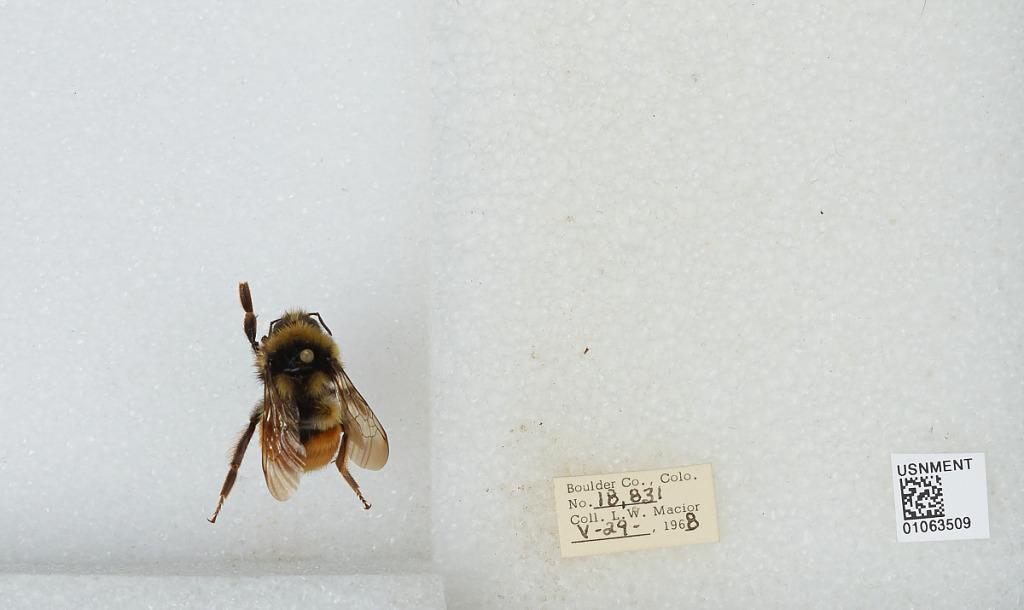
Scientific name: Bombus (Pyrobombus) bifarius Cresson
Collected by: L. Macior
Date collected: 1968-5-29
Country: United States
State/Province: Colorado
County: Boulder
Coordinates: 40.09, -105.36